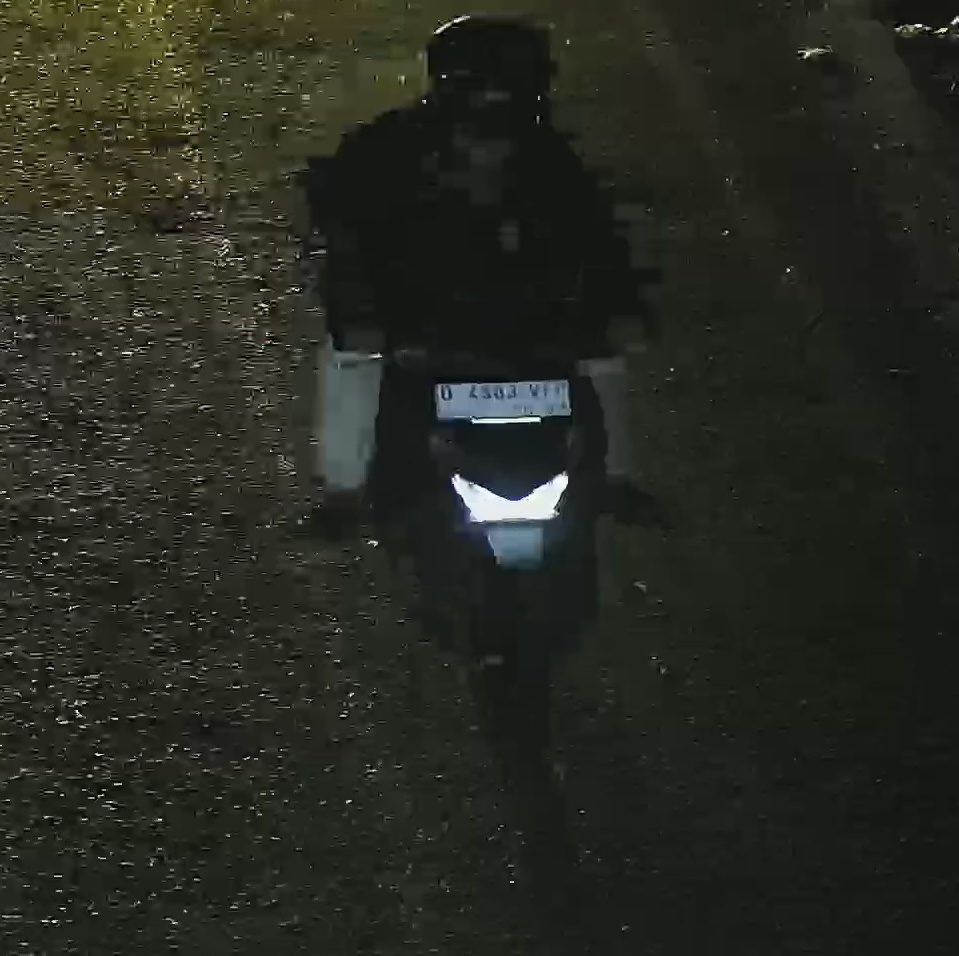
person-with-helmet: 2
person-without-helmet: 0